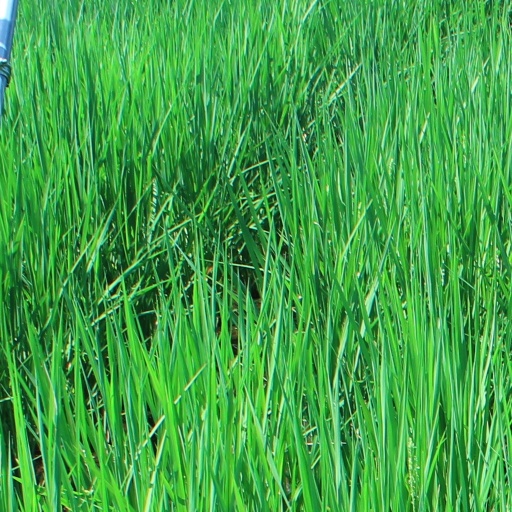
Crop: rice